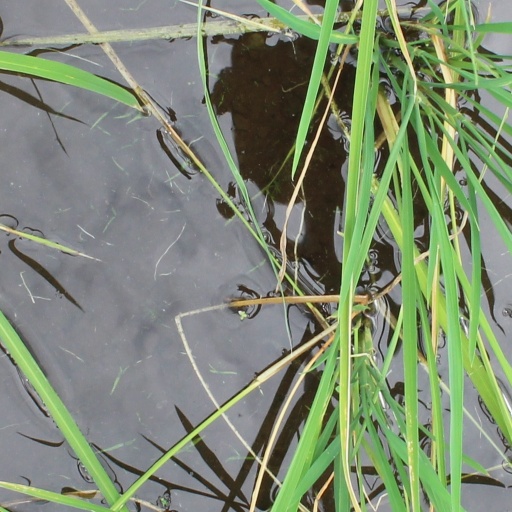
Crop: rice